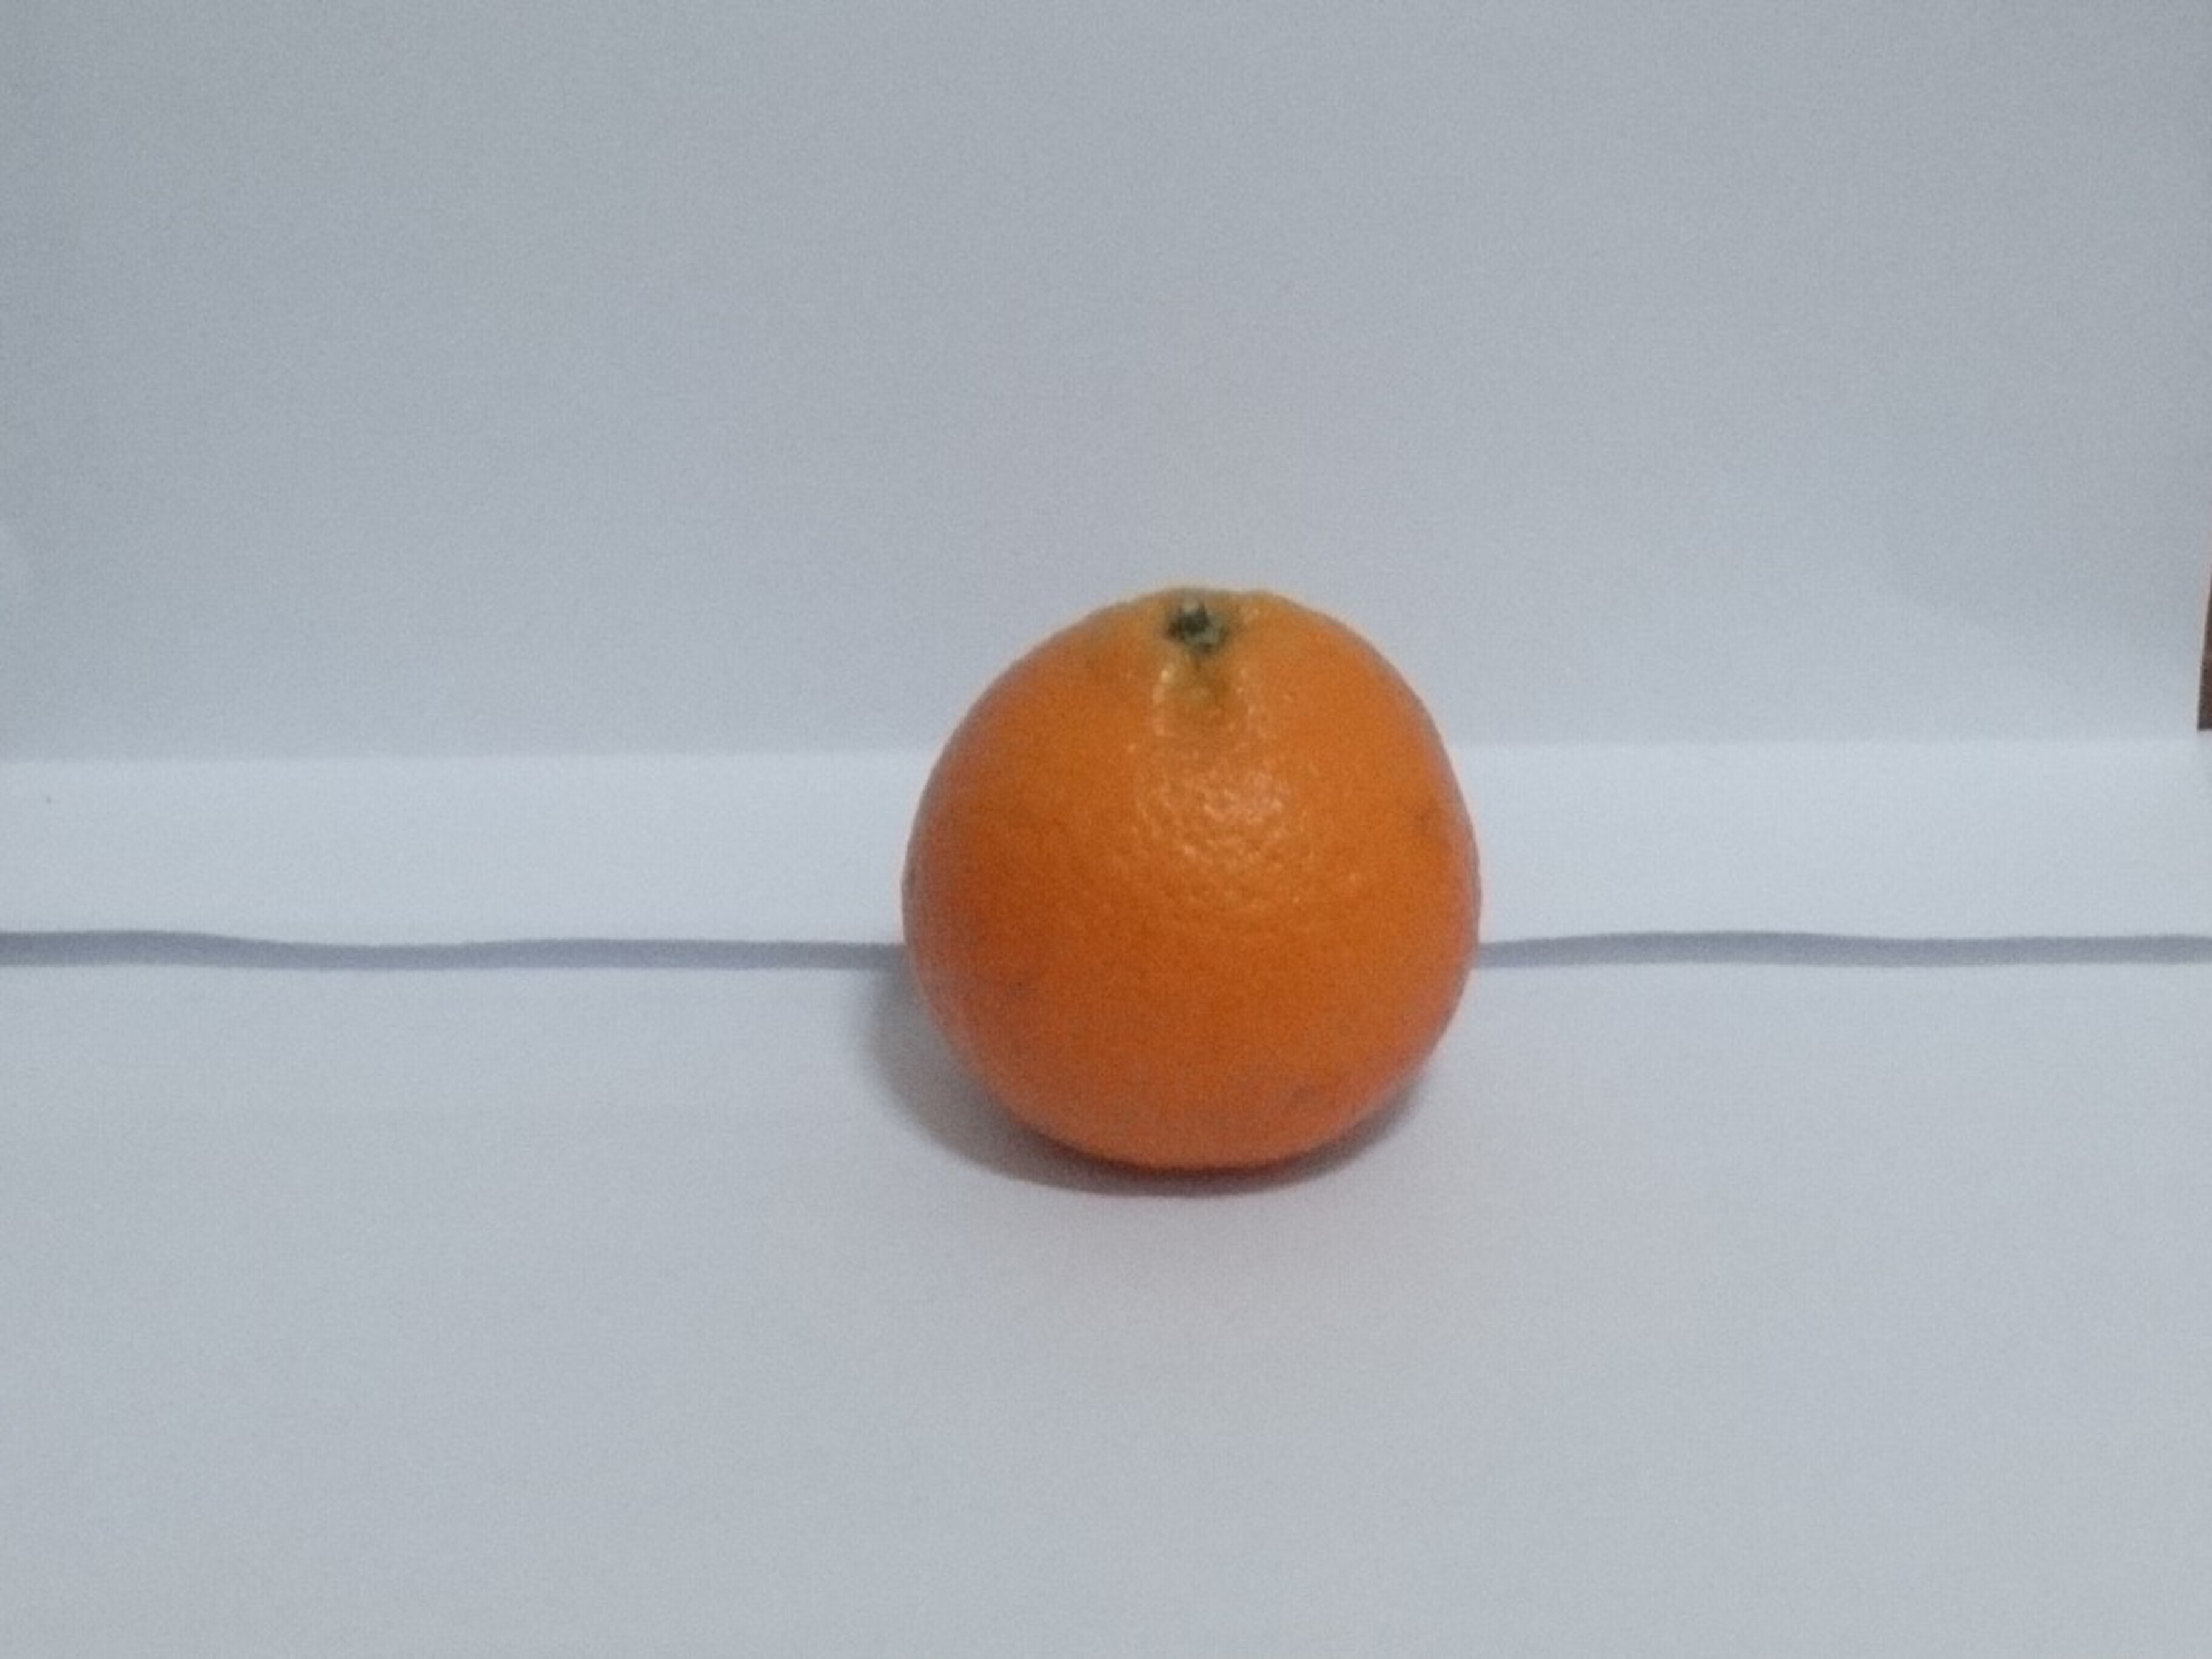
Citrus fruit variety: tankan